Blazing Combat

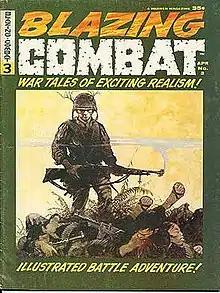
"Blazing Combat" #3 (April 1966). Cover art by Frank Frazetta

Blazing Combat was an American war-comics magazine published quarterly by Warren Publishing from 1965 to 1966. Written and edited by Archie Goodwin, with artwork by such industry notables as Gene Colan, Frank Frazetta, John Severin, Alex Toth, and Wally Wood, it featured war stories in both contemporary and period settings, unified by a humanistic theme of the personal costs of war, rather than by traditional men's-adventure motifs.